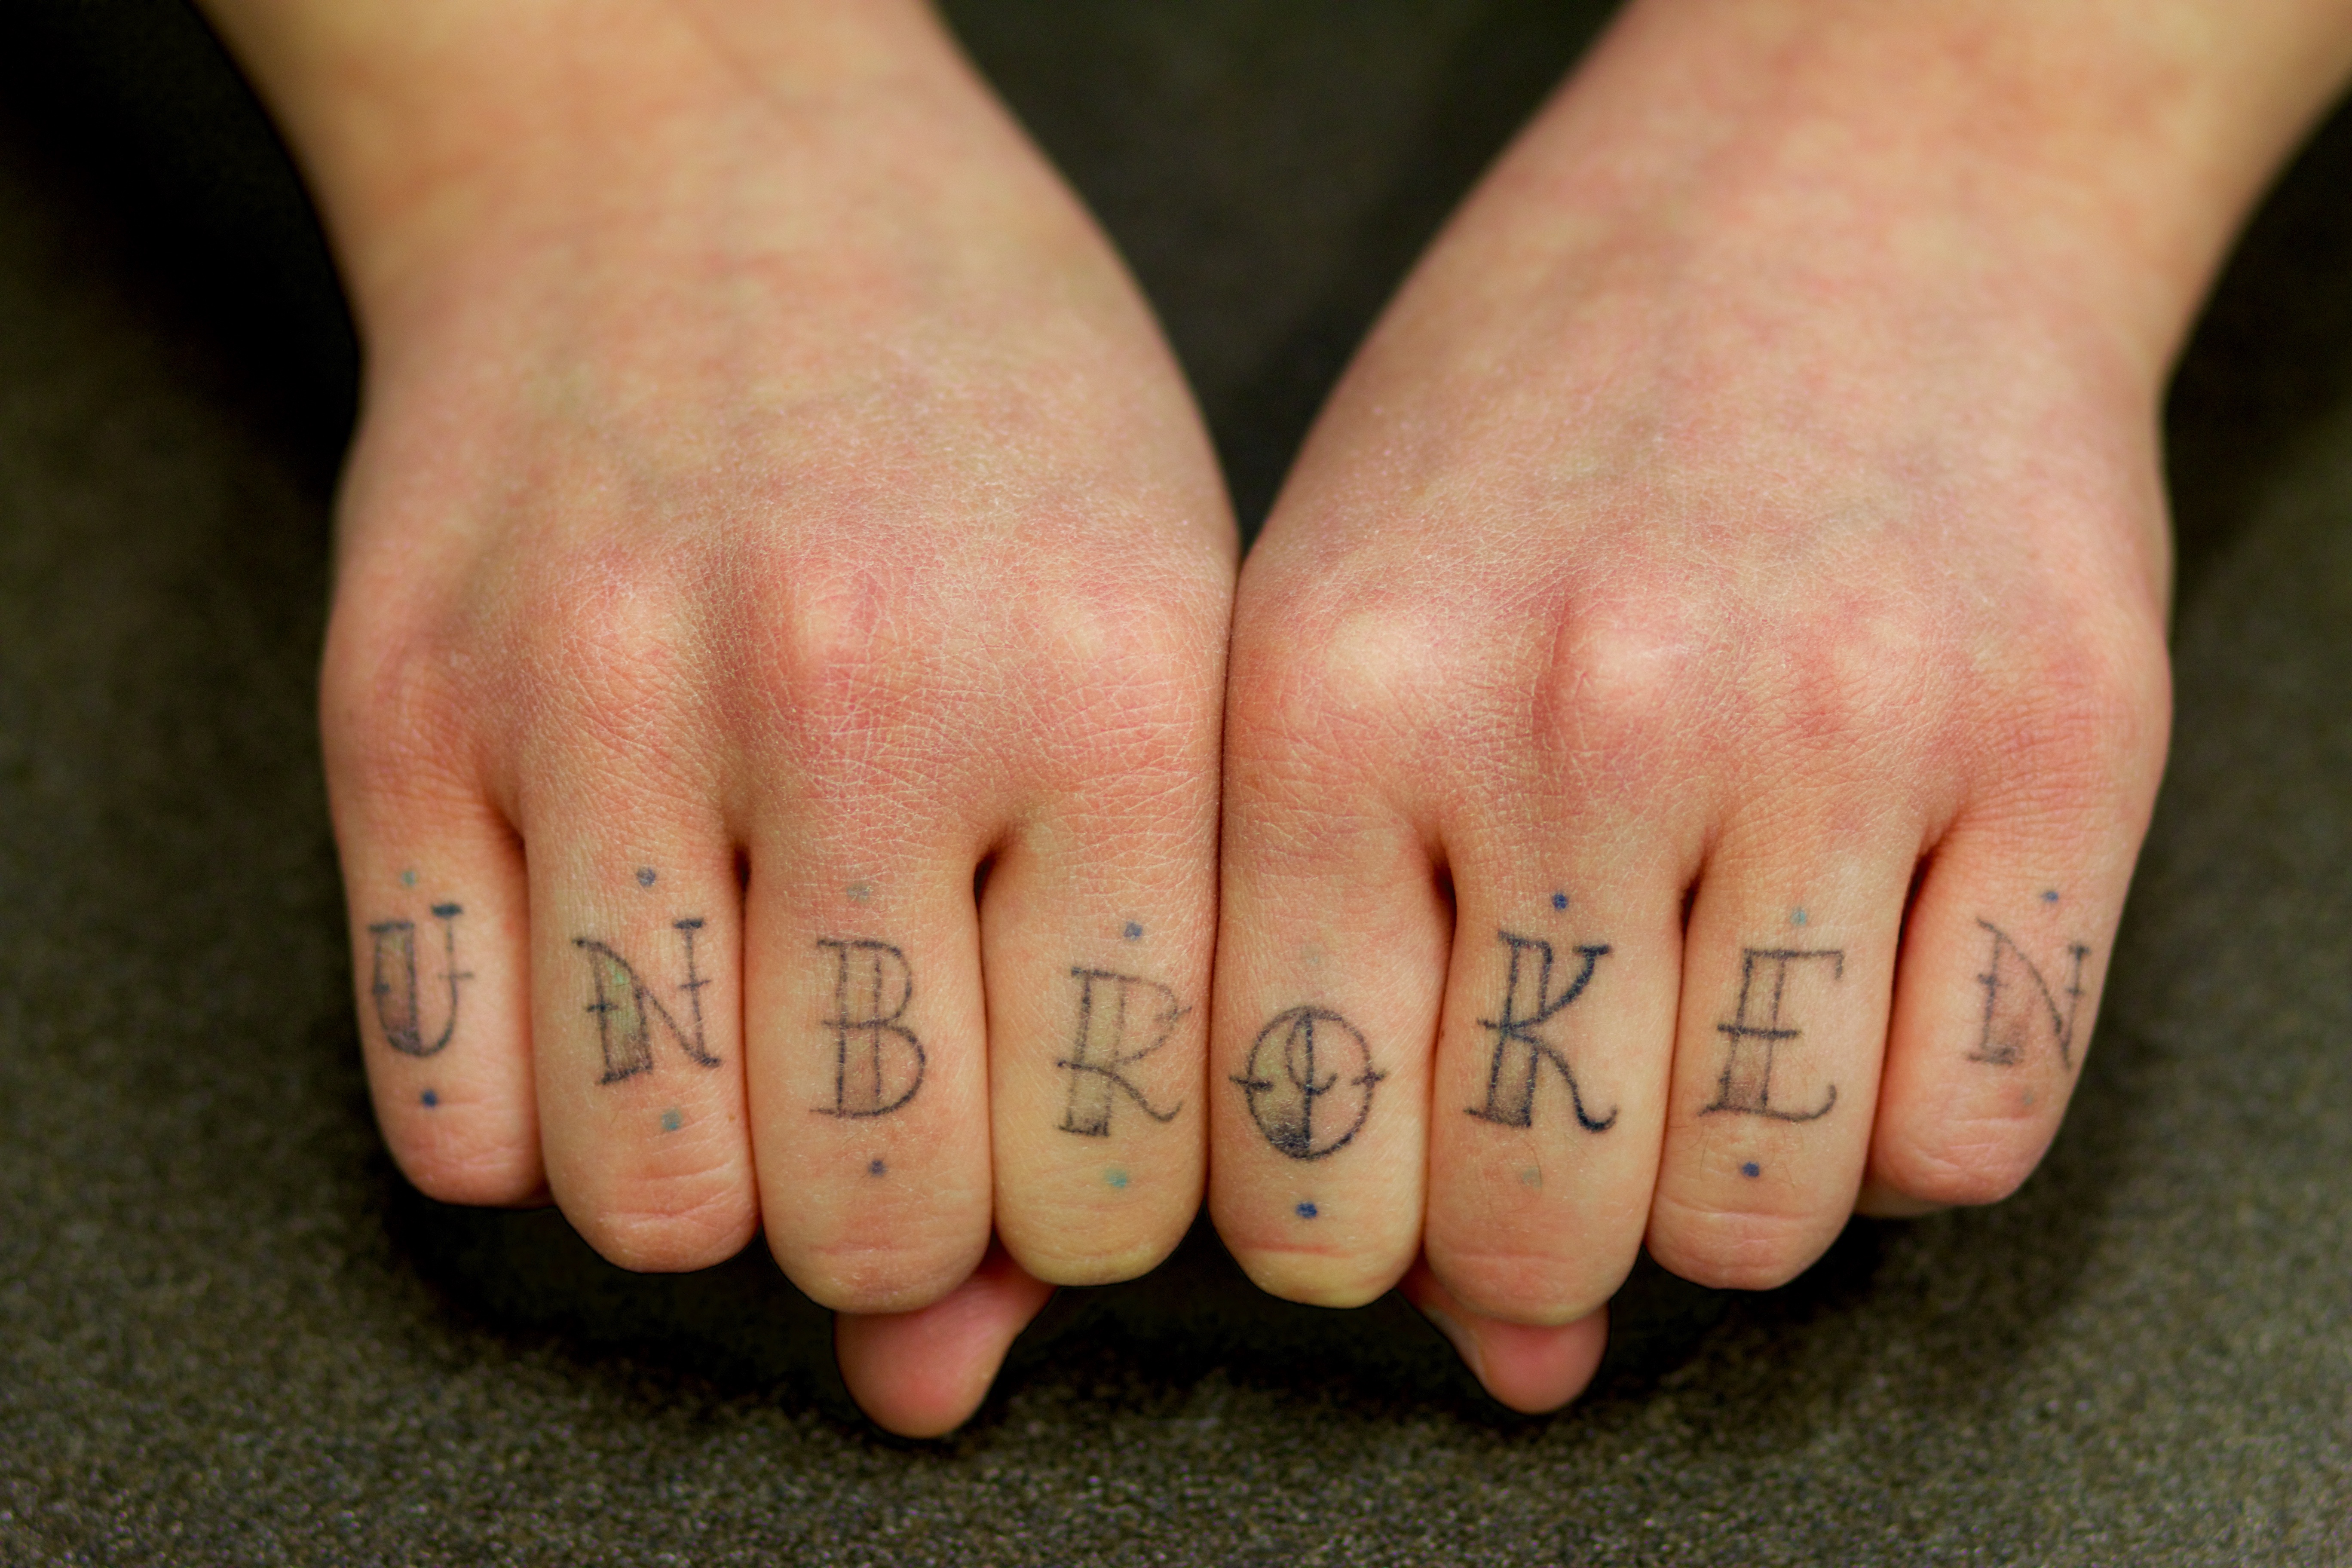
hand, leg, finger, foot, arm, nail, manicure, human body, hands, toe, embassy, tatoo, unbroken